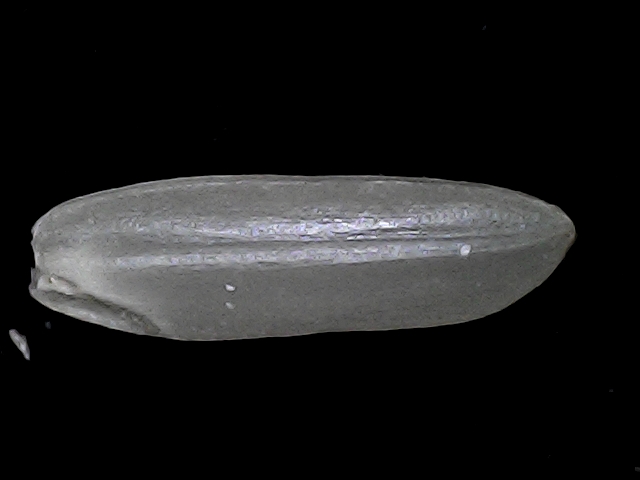
Rice variety: BRRI67